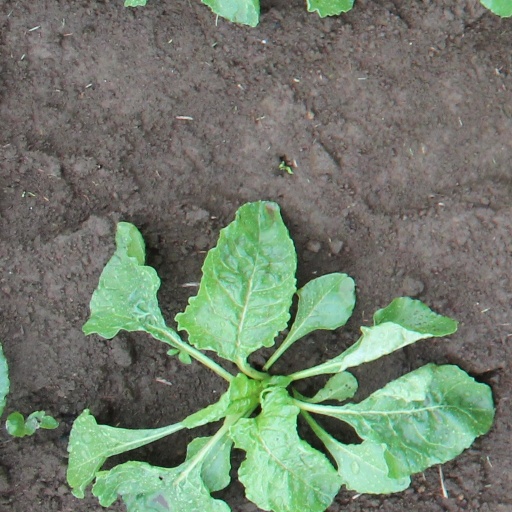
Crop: sugar beet